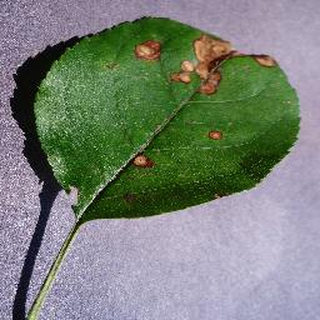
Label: apple_black_rot